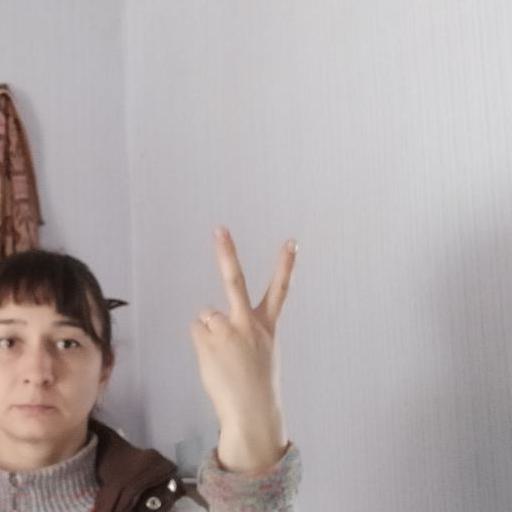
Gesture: peace_inverted